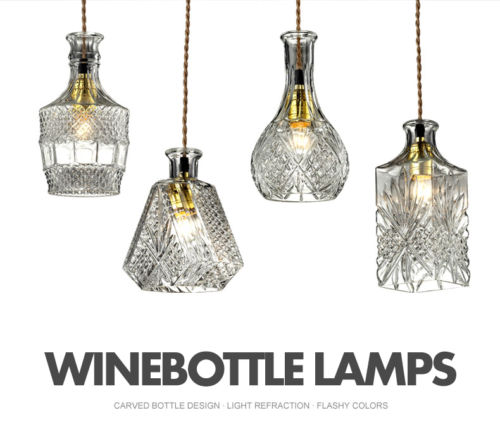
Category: lamp